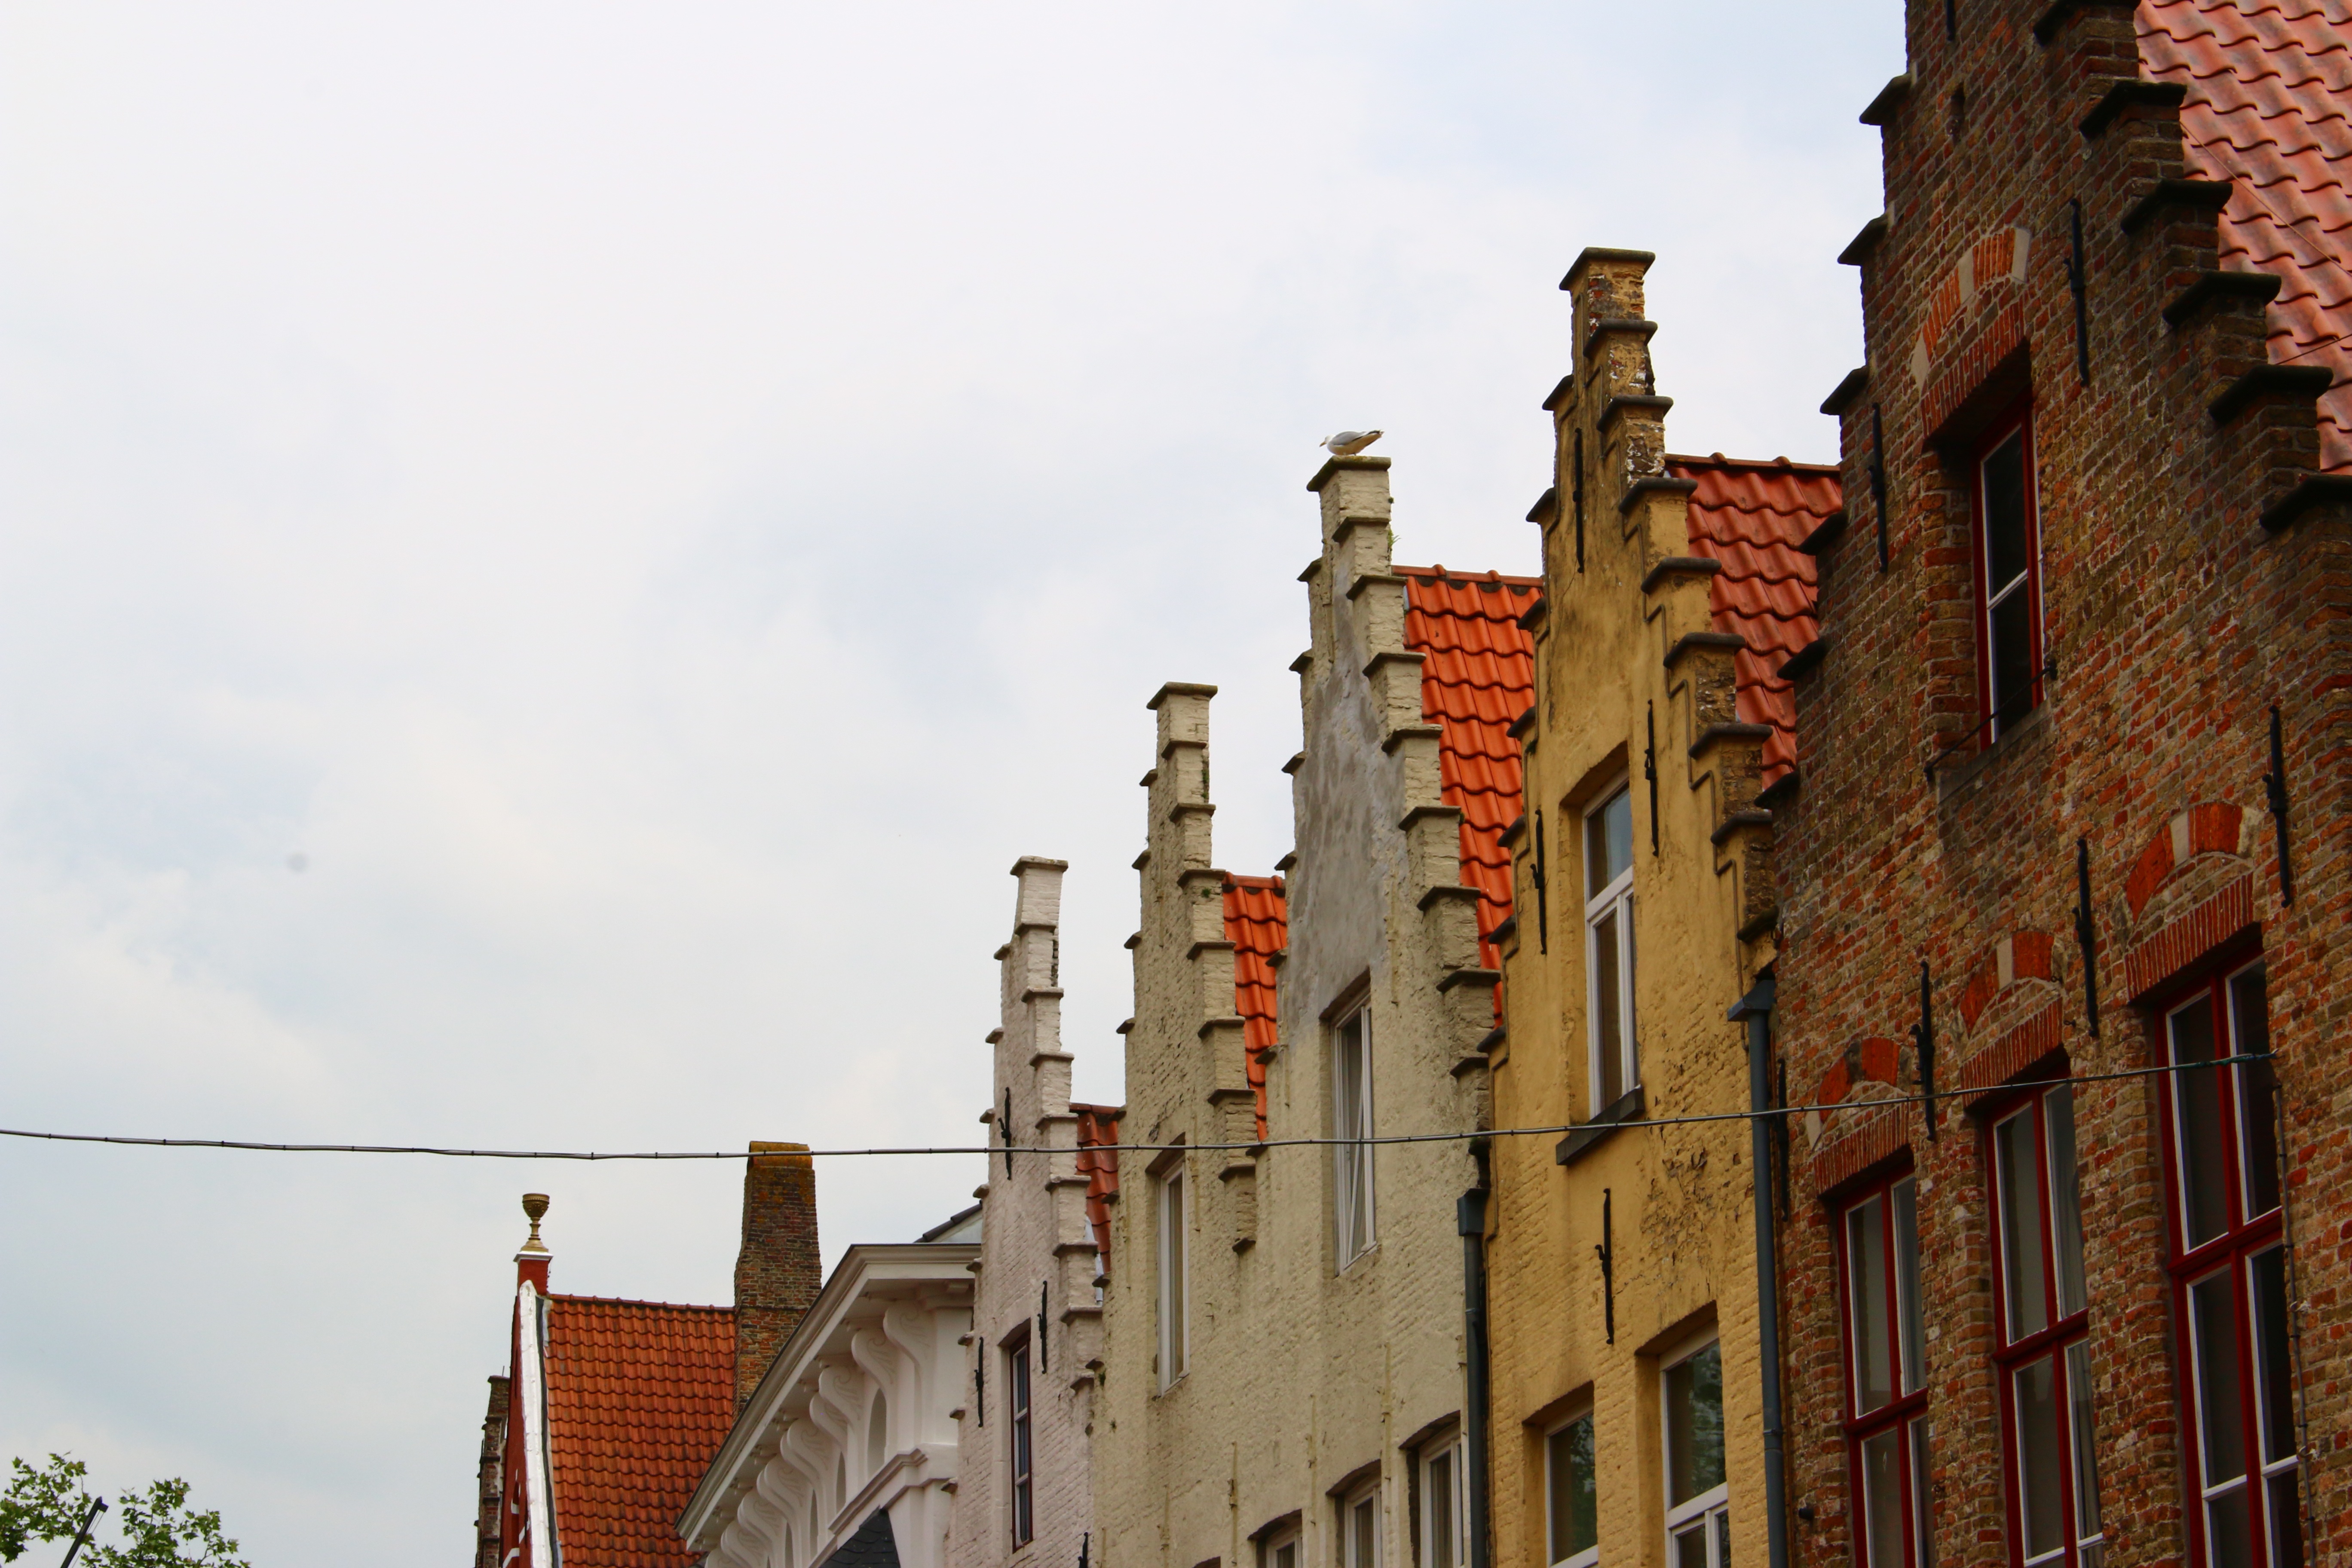
architecture, town, building, city, wall, cityscape, tower, romantic, castle, landmark, cozy, facade, waterway, belgium, world heritage, places of interest, historically, middle ages, bruges, medieval city, urban area, roof gables